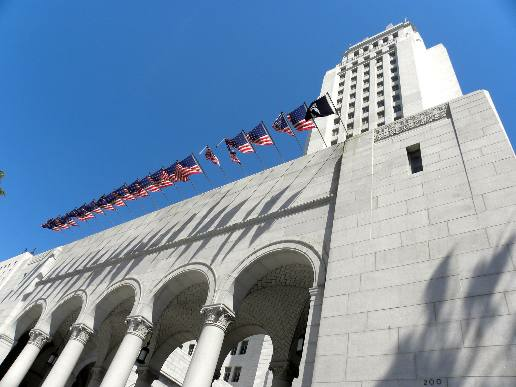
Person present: No